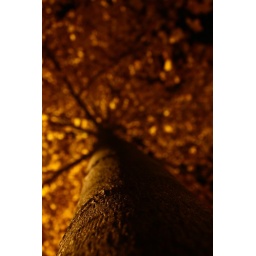
Photo taken in Oct, This tree stands by a highway in Victoria